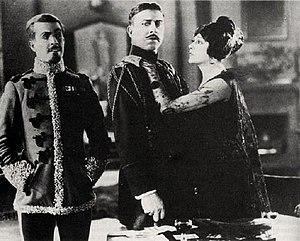
Stuart Holmes est un acteur américain, de son vrai nom Joseph Liebchen, né le 10 mars 1884 à Chicago, mort le 29 décembre 1971 à Los Angeles — Quartier d'Hollywood.